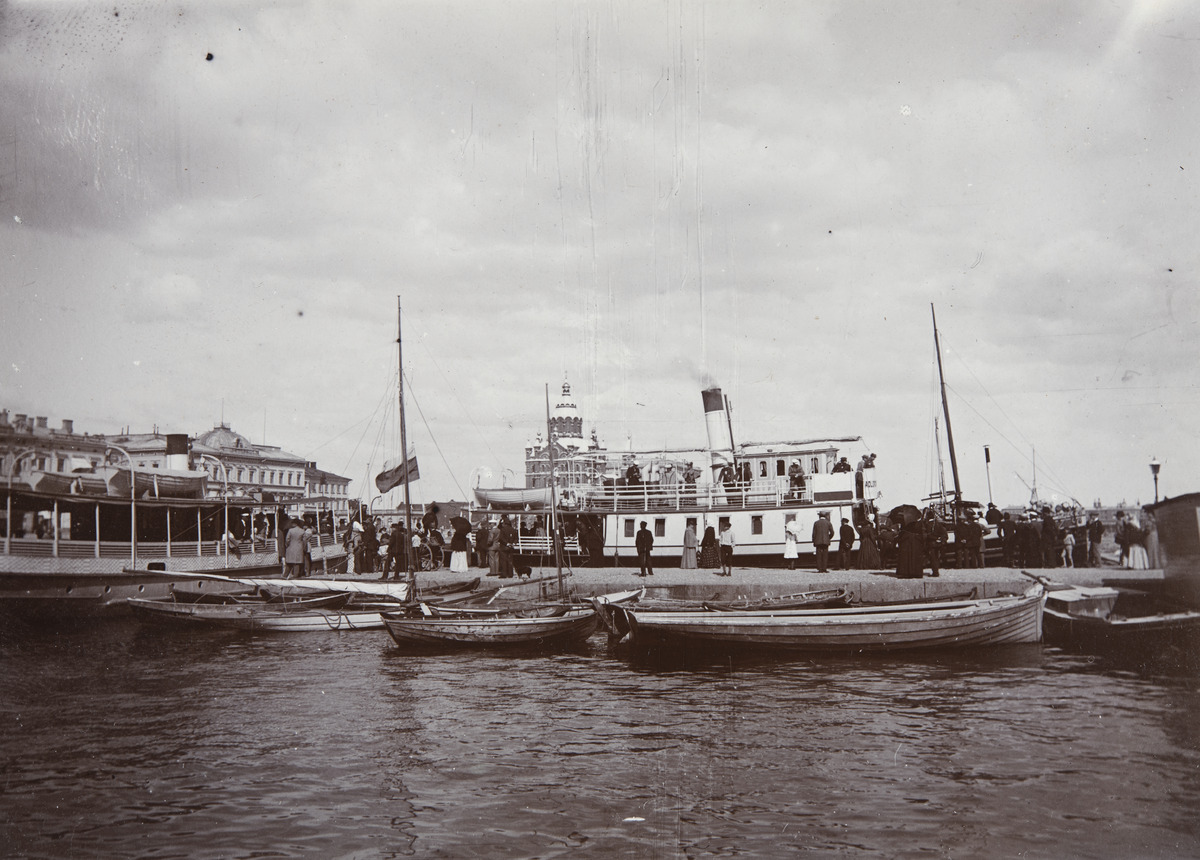
Näkymä Eteläsataman Kolera-altaasta Pohjoiseen laiturihaaraan (nyk
sisällön kuvaus: Näkymä Eteläsataman Kolera-altaasta Pohjoiseen laiturihaaraan (nyk. Lyypekinlaituri), jossa matkustajalaivoja. mustavalkoinen
Ajankohta: kuvausaika 1900 n.
Paikka: Suomi, Uusimaa, Helsinki, Kaartinkaupunki Helsinki, Eteläsatama. Lyypekinlaituri
Aiheet: satamat, laiturit, laivat, höyrylaivat, veneet, soutuveneet, pelastusveneet, miehet, naiset, vaatteet, päällysvaatteet, hatut